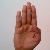
The image shows a hand gesture representing the letter 'B' in Indian Sign Language.